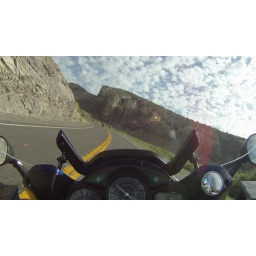
100829 248 080 Nevada hwy 6 Humboldt canyon what are dips in road next to yellow line